Question: Please indicate a possible affordance area of the toothbrush that can be used for brushing
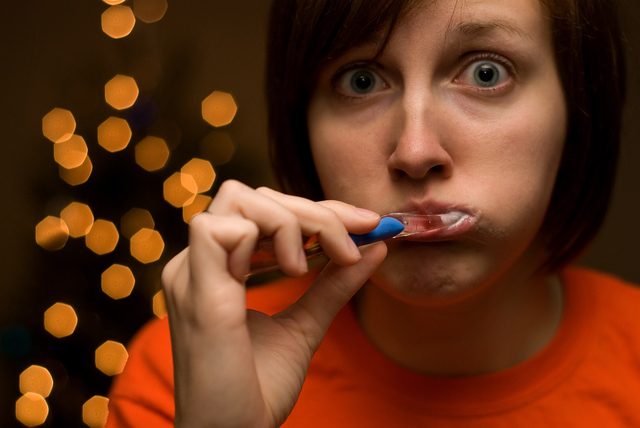
Answer: [341.141, 206.959, 485.271, 246.742]